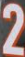
Number: 2